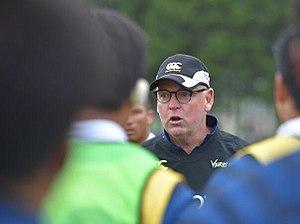
Jake White, né le 13 décembre 1963 à Johannesburg, est un entraîneur de rugby à XV. Il entraîne l'équipe d'Afrique du Sud entre 2004 et 2007, menant les Springboks à la victoire en coupe du monde en 2007.